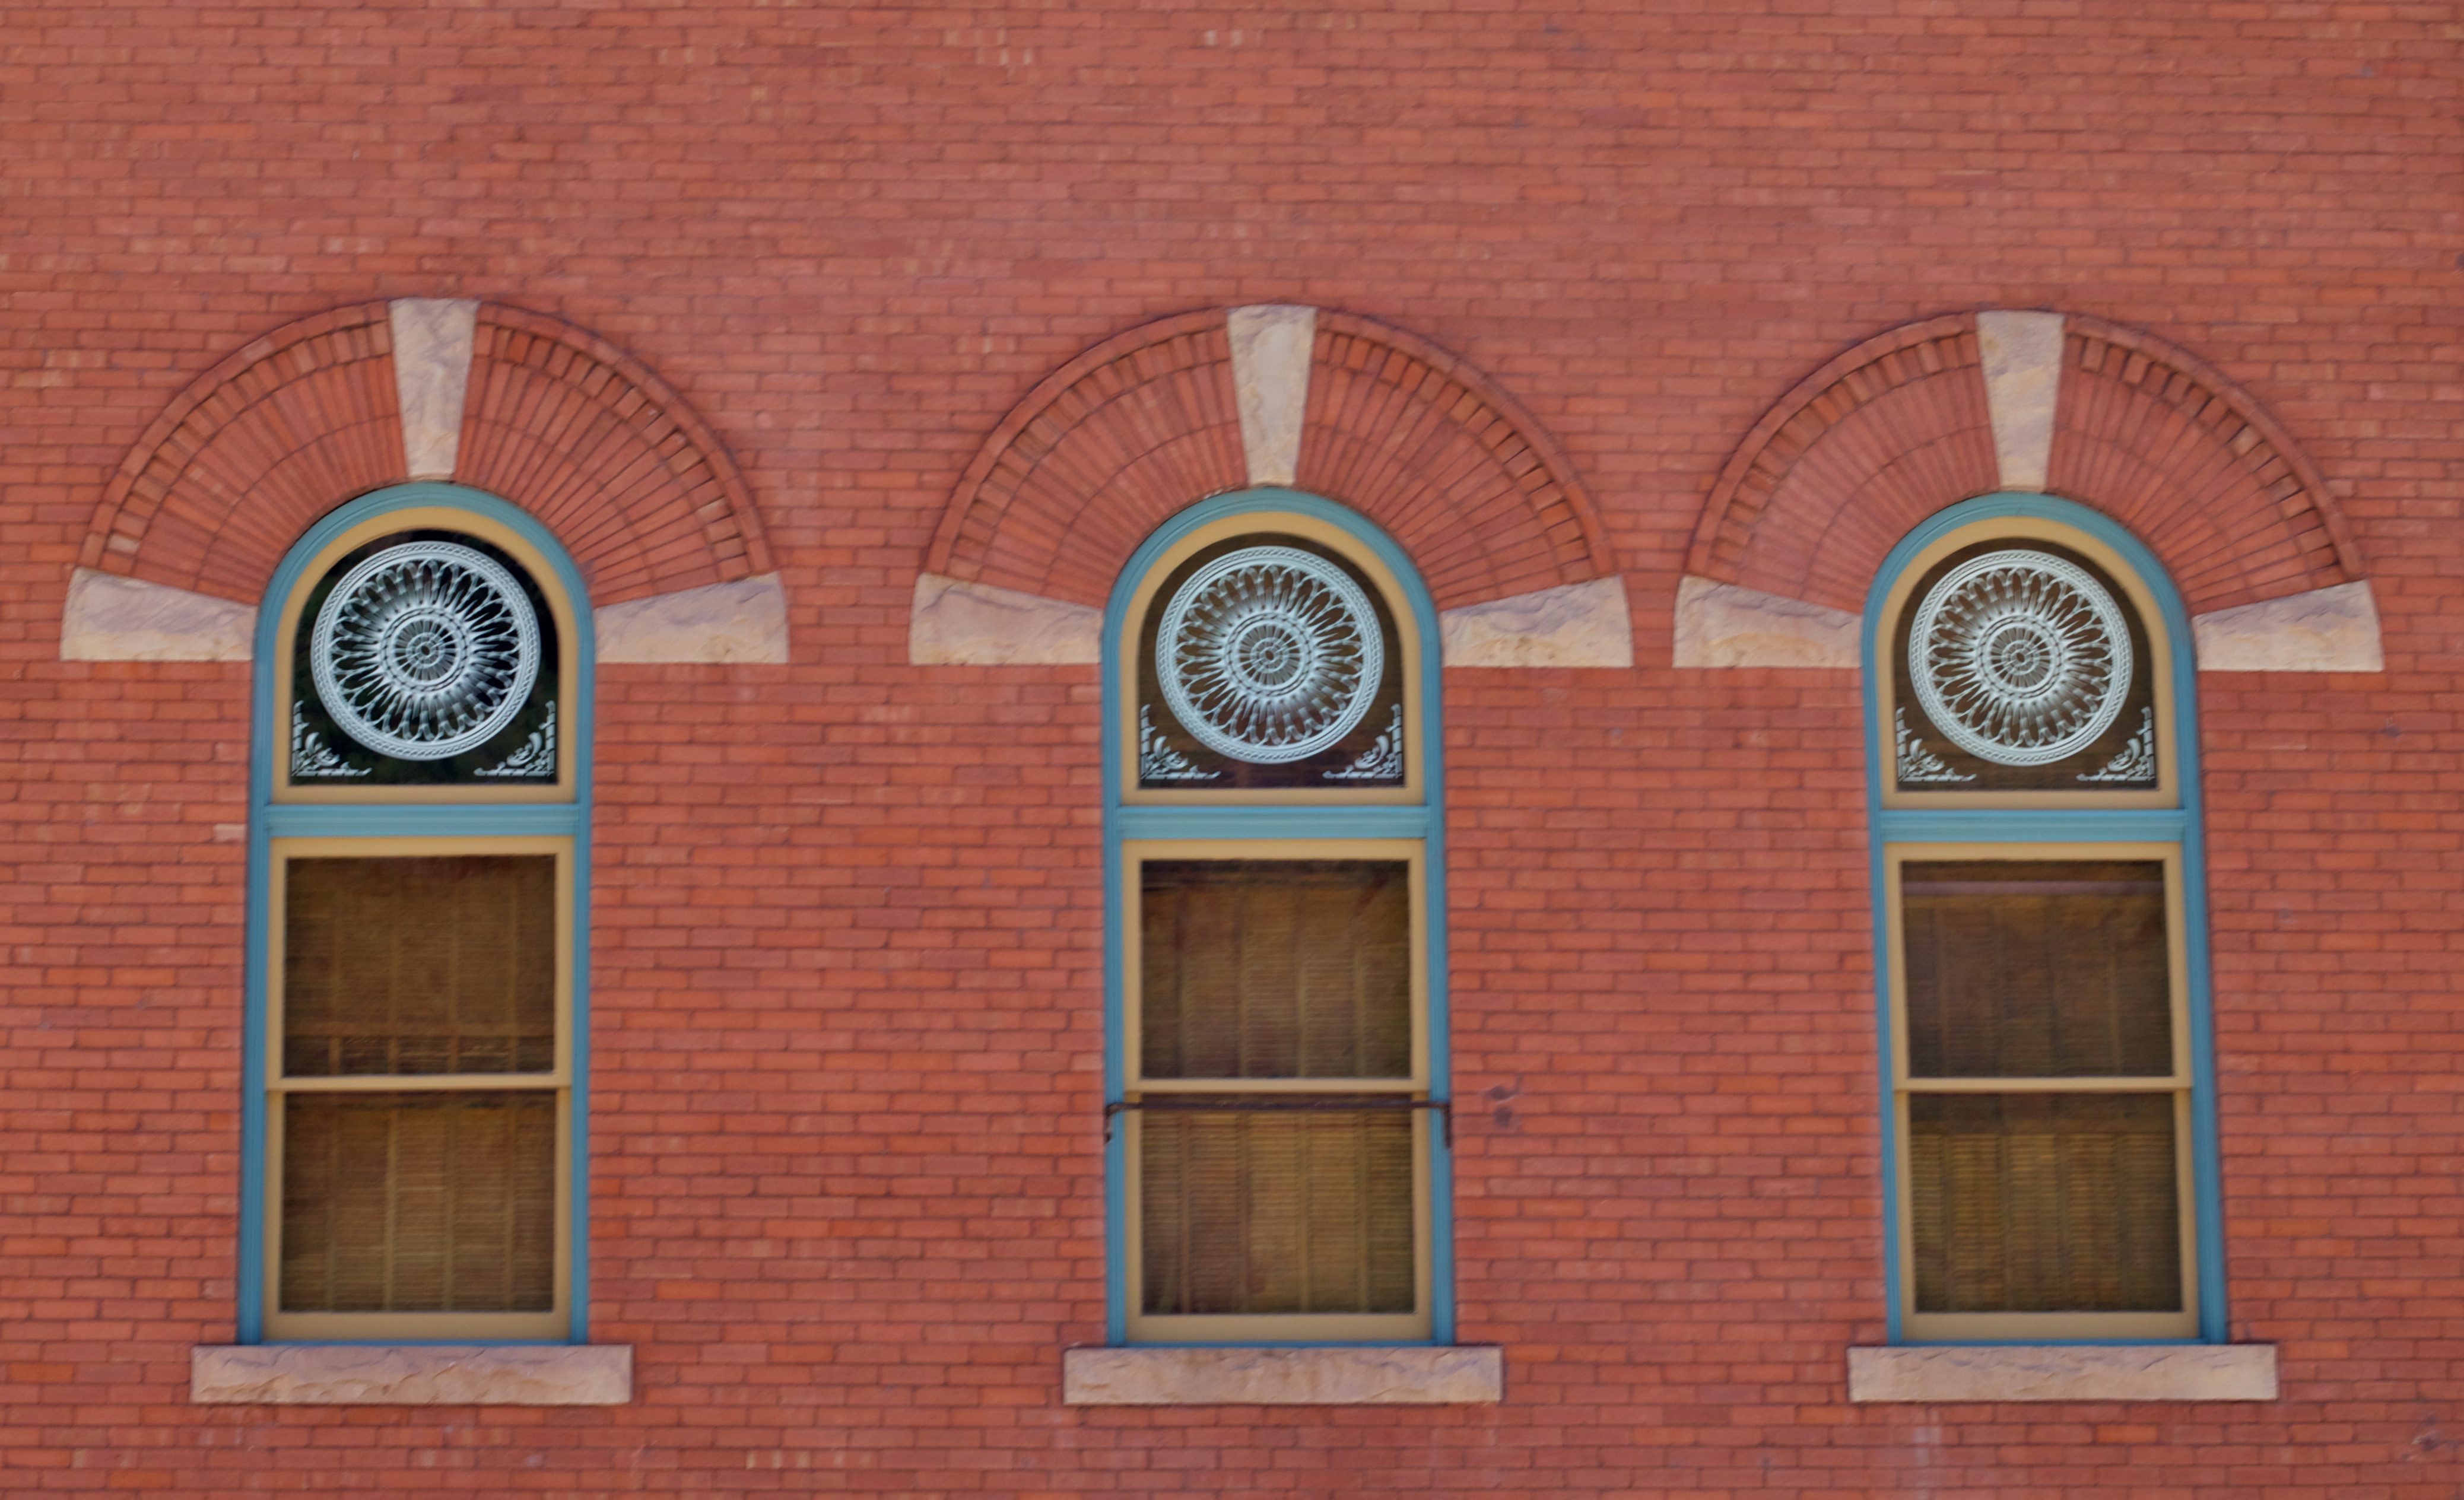
architecture, window, wall, arch, color, facade, chapel, brick, door, synagogue, odyssey, window covering